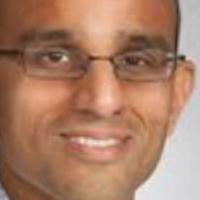
Age group: age 31-40